Annia Cornificia Faustina Minor

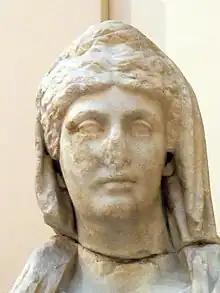
Statue of Annia Cornificia Faustina Minor (Archaeological Museum in Ostia antica)

Annia Cornificia Faustina Minor ("Minor" Latin for "the younger", 160–212 AD) was a daughter of the Roman emperor Marcus Aurelius and his wife, Faustina the Younger. She was sister to Lucilla and Commodus. Her maternal grandparents were Antoninus Pius and Faustina the Elder, and her paternal grandparents were Domitia Lucilla and praetor Marcus Annius Verus. She was named in honor of her late paternal aunt Annia Cornificia Faustina.